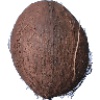
Label: Cocos 1